Ponchartrain Apartments

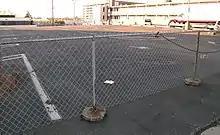
Parking lot where the Ponchartrain Apartments once stood

The Ponchartrain Apartment building was a four-story red brick structure sitting atop a limestone foundation. Window sills, coping, and a belt course between the first and second stories were also constructed of limestone. The entrance sat in an arched opening flanked by ornamental pilasters supporting the lintel. Swags and urns decorate the entablature, and urns also graced the stone relief panels beneath the end windows. The building contained 74 apartments.